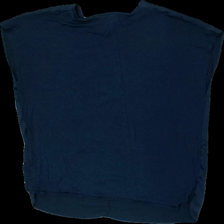
View: back
Type: T-shirt
Category: Ladies
Brand: Mango
Colors: Blue
Material: 50% polyester 50% viscose
Cut: Regular
Size: L
Season: All
Damage location: middle center
Damage 2 location: top center
Price range: <50
Recommended usage: Reuse
Description: mörkblå t-shirt